Les martyrs

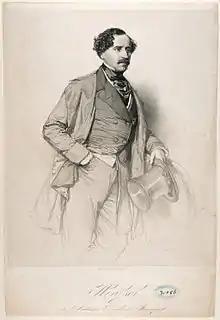
Jean-Étienne-Auguste (aka Eugène) Massol sang Sévėre in the 1840 premiere.

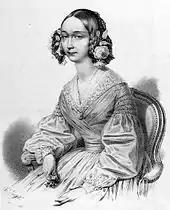
Julie Dorus-Gras sang Pauline in the 1840 premiere.

Following the premiere of "Les martyrs" on 10 April 1840 in Paris, which was popular with audiences, it was presented over twenty times that season in addition to opening the following season.